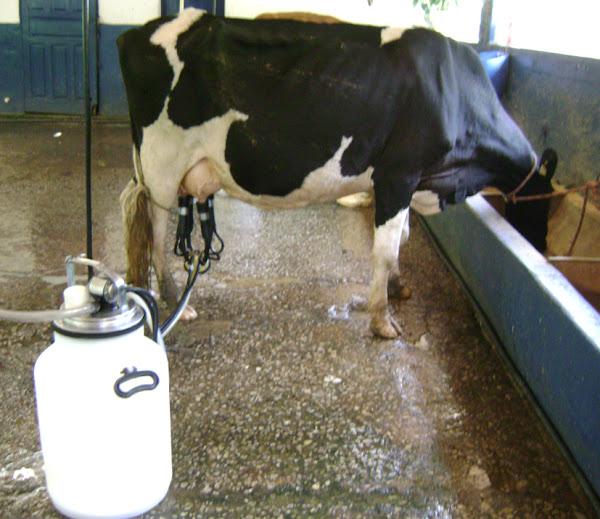
Hapa naona kuna ng'ombe wa maziwa, ana huyu ng'ombe ameweza kuwekewa chakula, na pale kuna mashini ya kukama, ambayo imeweza kufix maziwa inatoka pale, inakuja kwa hii mtungi ambaye imeonyeshwa. Ng'ombe akiendelea kukula, maziwa nao yanaendelea kukamuliwa na mashini.